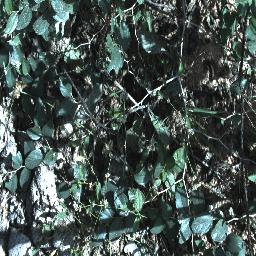
Label: chinee_apple